Jincheng Group

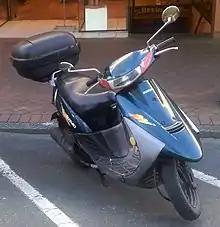
Suzuki SJ50QT made by Jincheng Suzuki

Jincheng Group Imp & Exp Co. Ltd. offers international trading and international cooperation services. It imports and exports motorcycles, machinery, special-purpose vehicles, vehicle accessories, equipment, and other products.